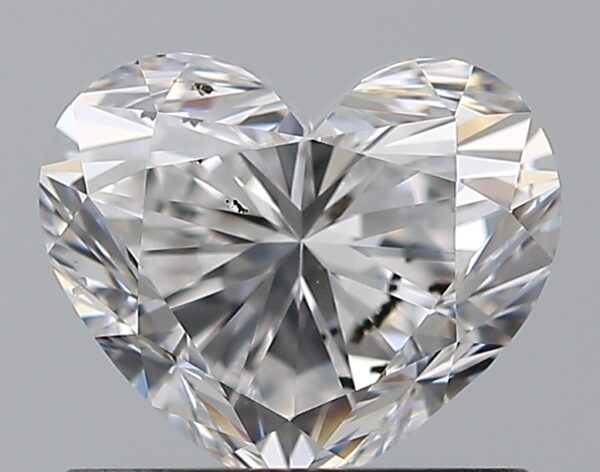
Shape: heart
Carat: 0.91
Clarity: SI2
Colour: D
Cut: EX
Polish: EX
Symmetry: EX
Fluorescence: F
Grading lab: GIA
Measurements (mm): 5.56 x 6.62 x 4